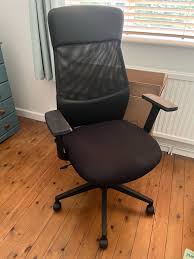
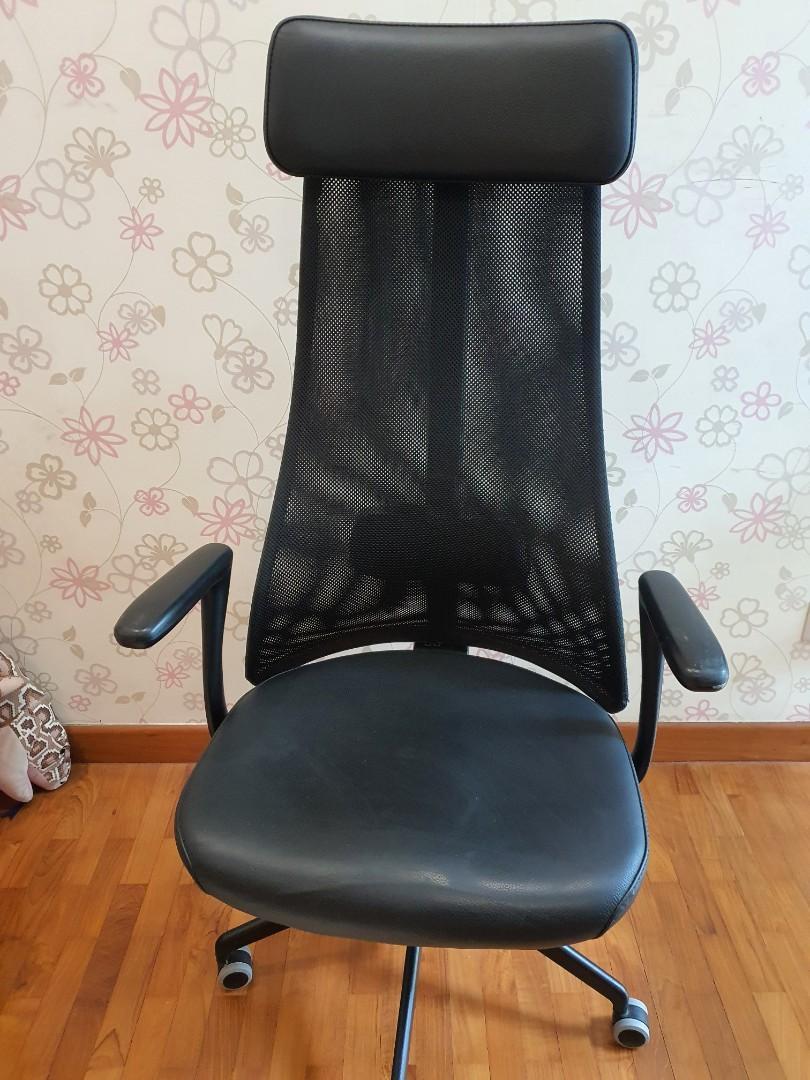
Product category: items_chair
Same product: no